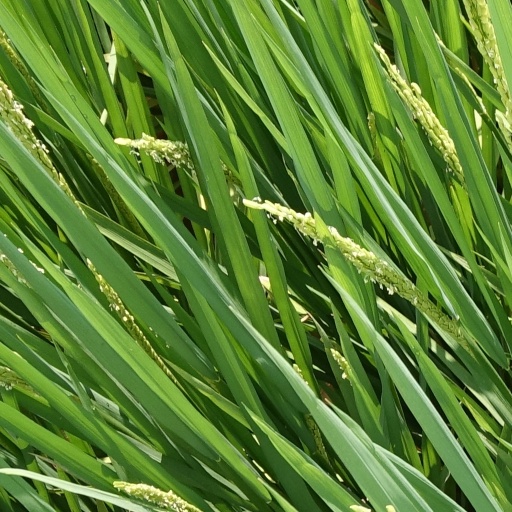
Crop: rice